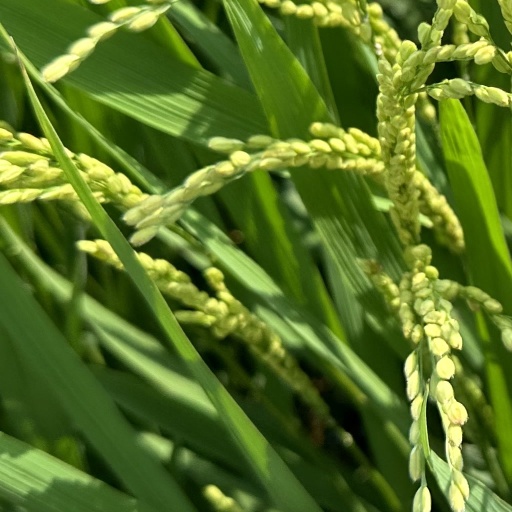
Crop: rice